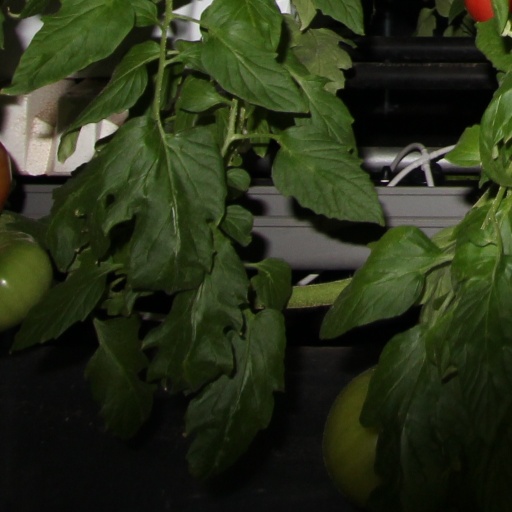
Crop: tomato